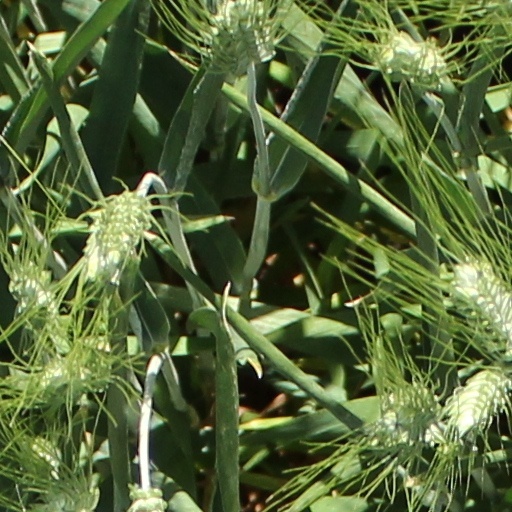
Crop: wheat